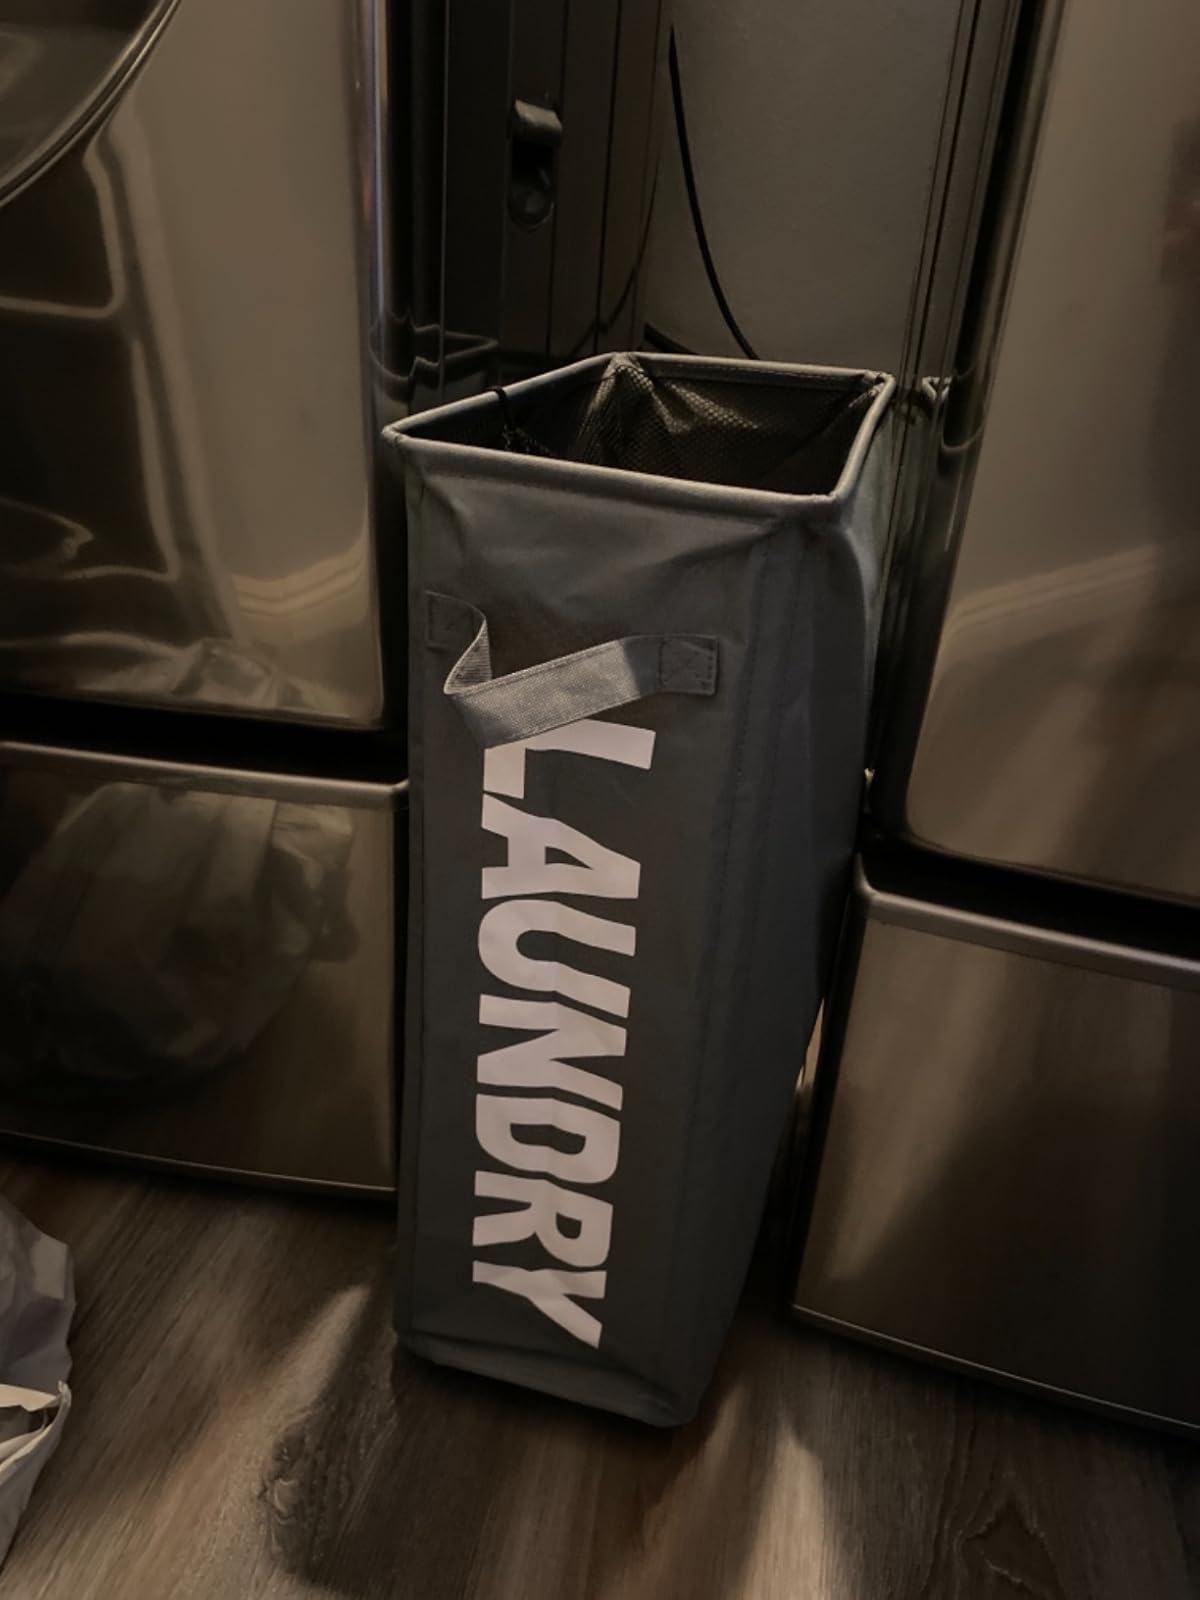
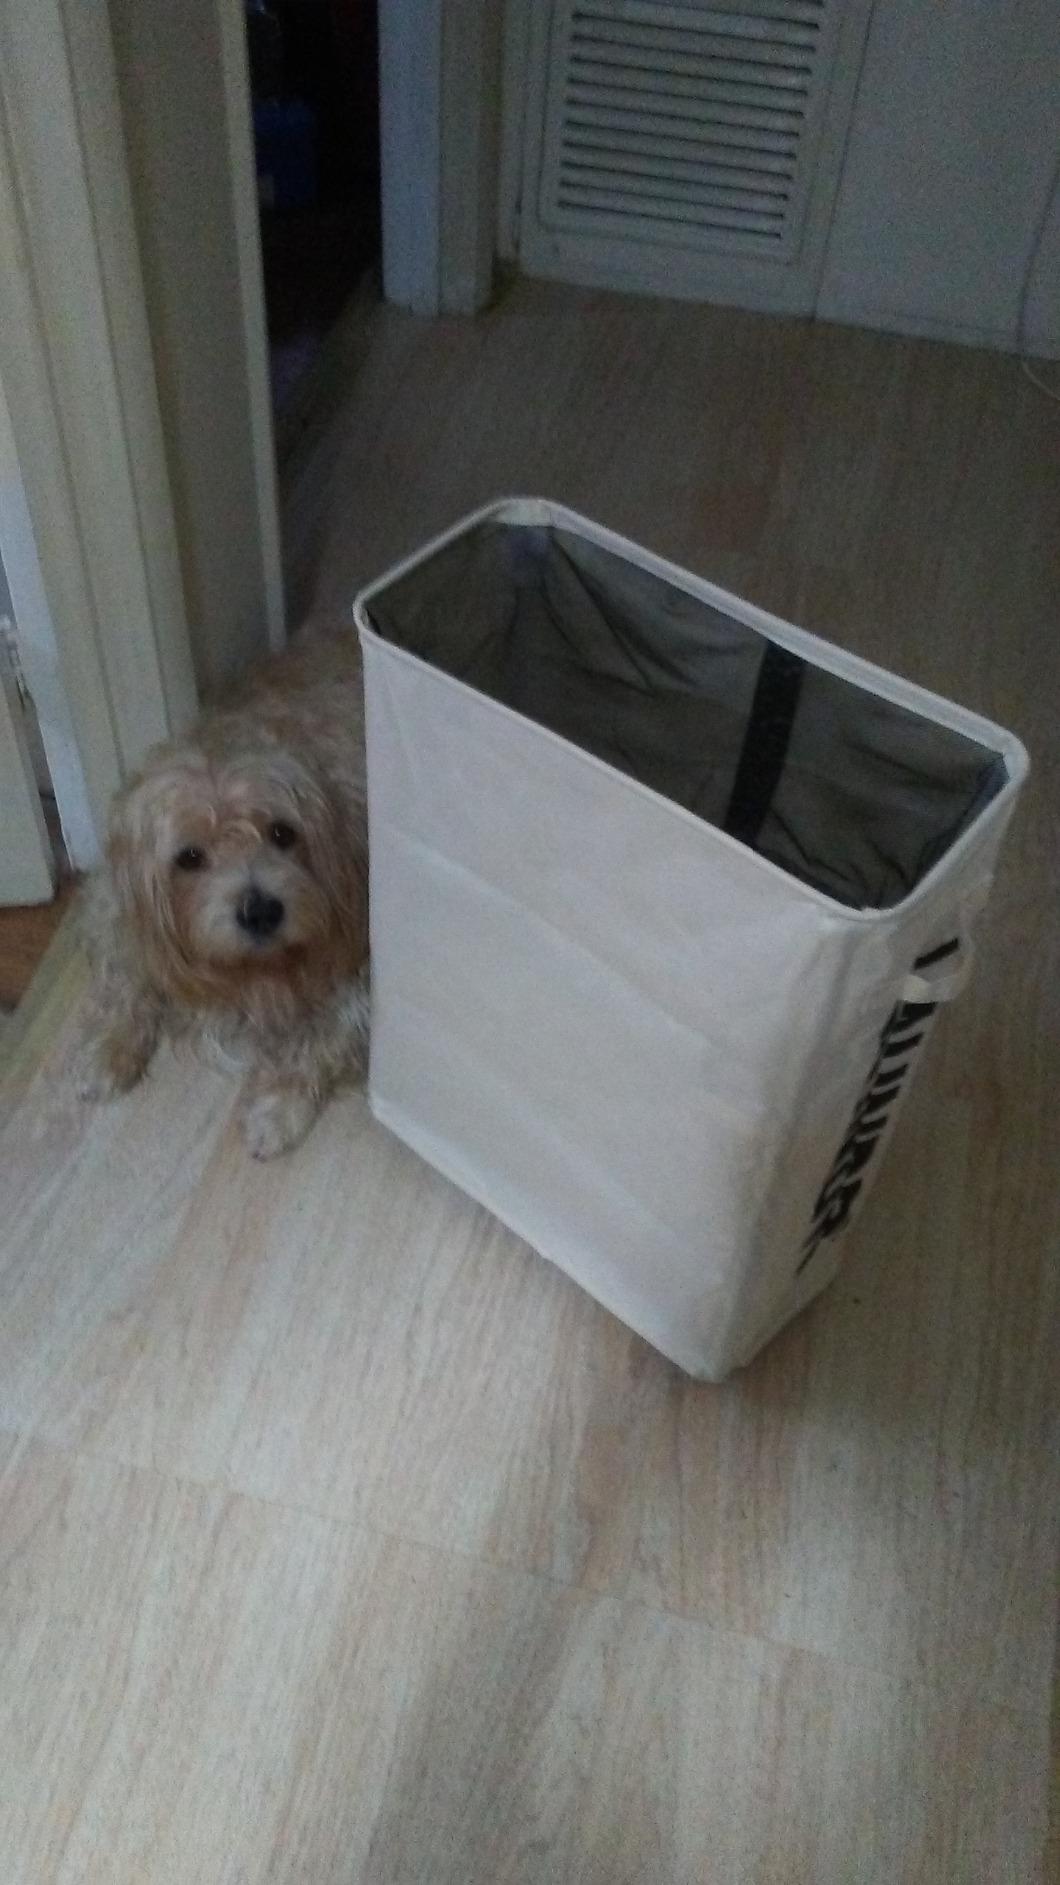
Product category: items_hamper
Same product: no